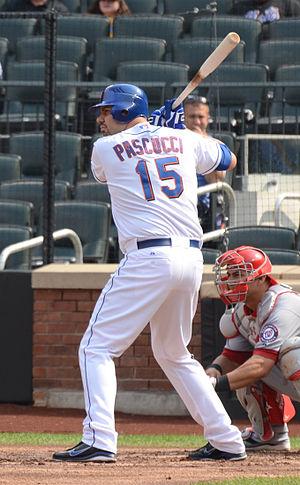
Valentino Martin Pascucci est un voltigeur et joueur de premier but de baseball. Principalement joueur de ligues mineures, il évolue dans la Ligue majeure de baseball pour les Expos de Montréal en 2004 et les Mets de New York en 2011.